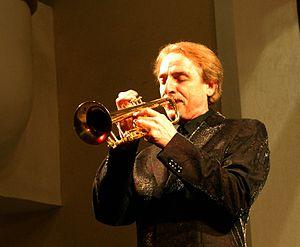
Allen Vizzutti est un trompettiste et compositeur de jazz américain.